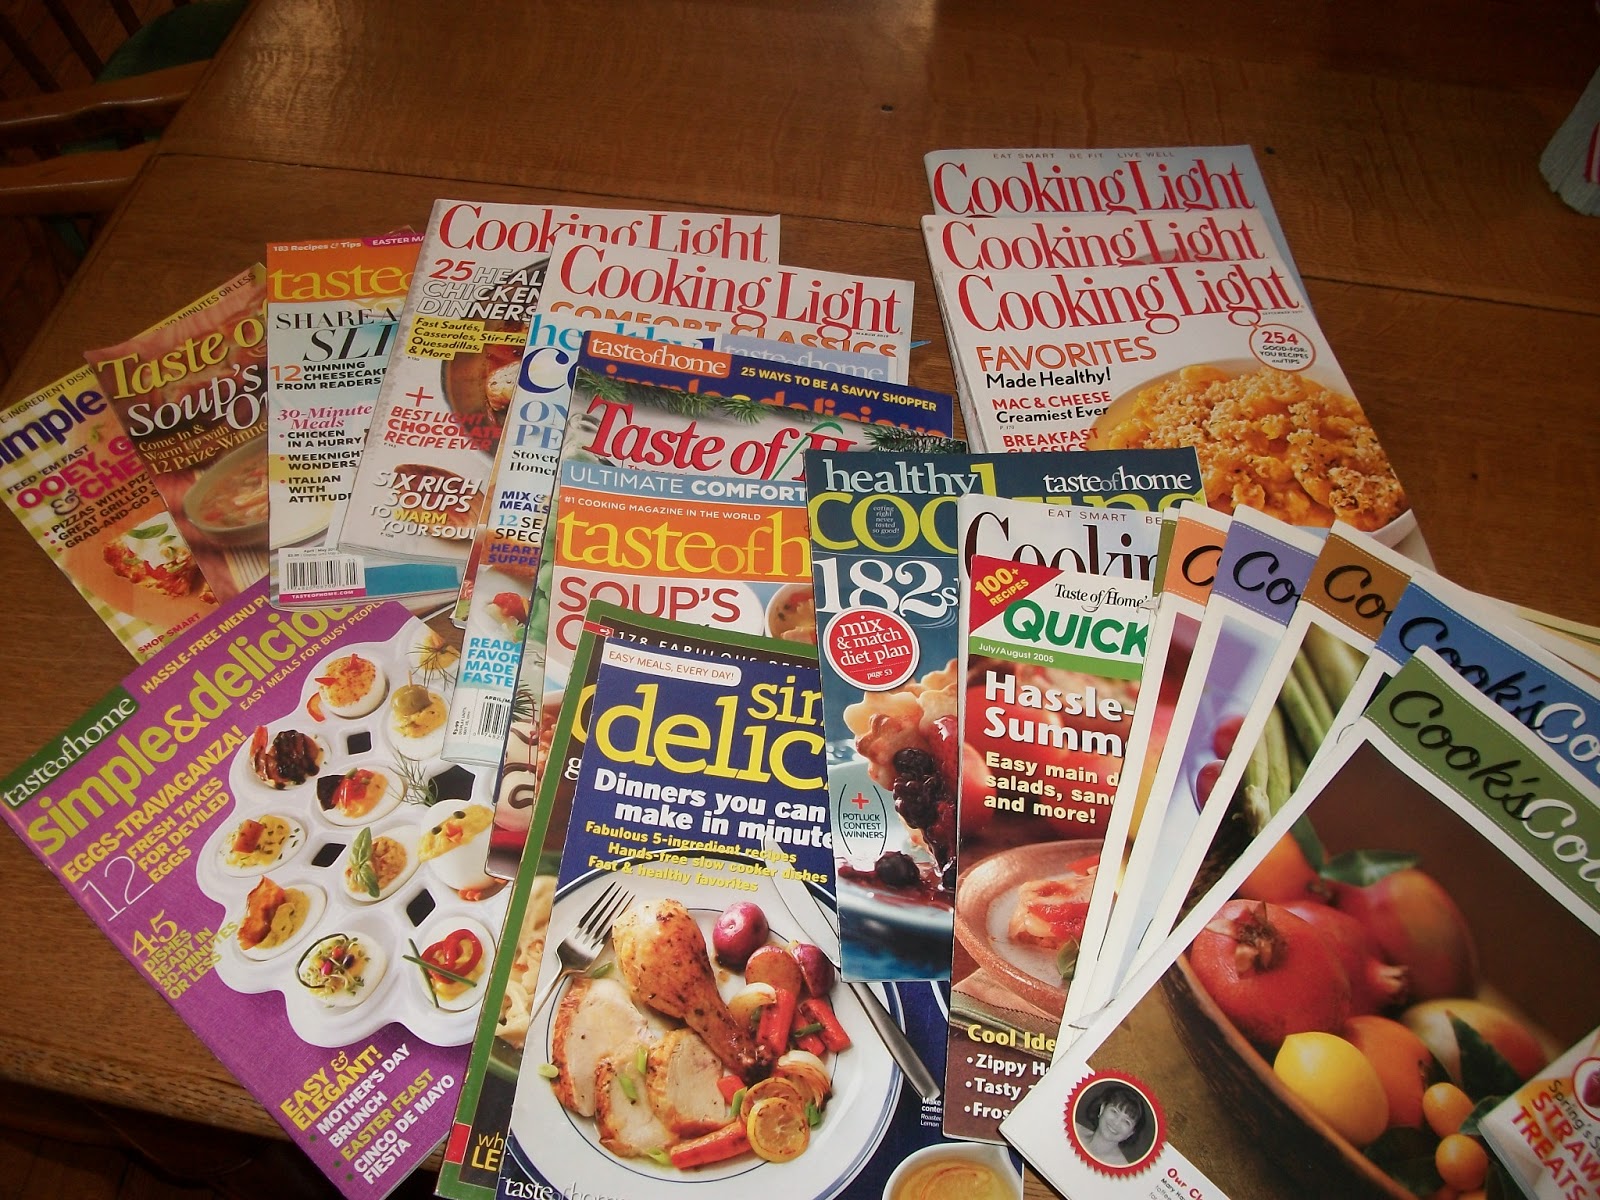
Waste category: paper